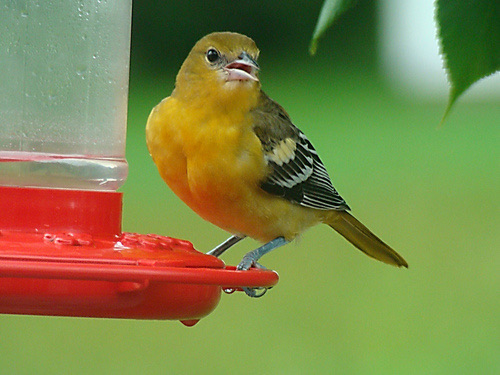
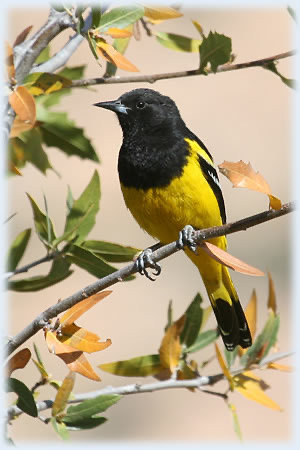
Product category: misc
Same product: yes